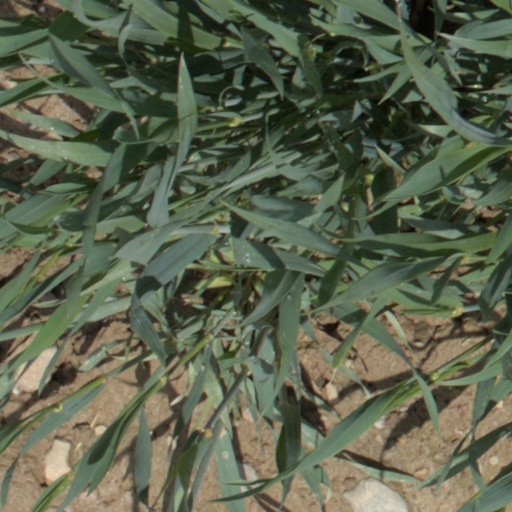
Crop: wheat